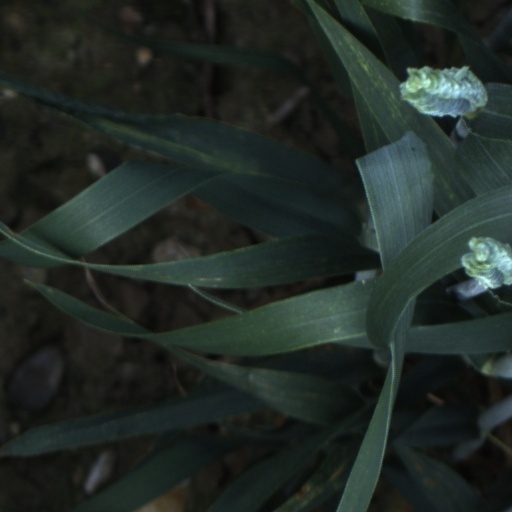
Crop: wheat